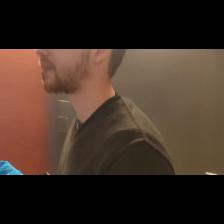
Label: Human